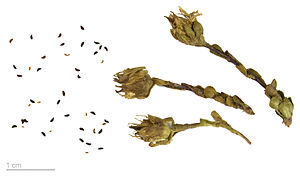
Purpurstenbræk
Saxifraga oppositifolia
Purpurstenbræk, også skrevet Purpur-Stenbræk, er en staude med en lav, pudeagtig eller tæppedannende vækst. Den er f.eks. almindelig over hele Grønland i klipperevner og på fjeldmarker, hvor det er den nordligst voksende af de højere planter.